Painter of the Wind

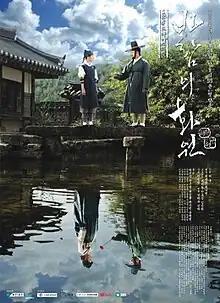
Promotional poster

Painter of the Wind is a 2008 South Korean historical television series starring Park Shin-yang and Moon Geun-young. Based on the bestselling historical fiction novel by Lee Jung-myung that took artistic license with the premise that perhaps the Joseon painter Shin Yun-bok had really been a woman, it centers on Yun-bok, a talented young painter who disguises herself as a boy to search for her father's murderer. She meets Kim Hong-do, a master painter who guides her into becoming a great artist, and they develop a strong friendship of mentor and disciple.